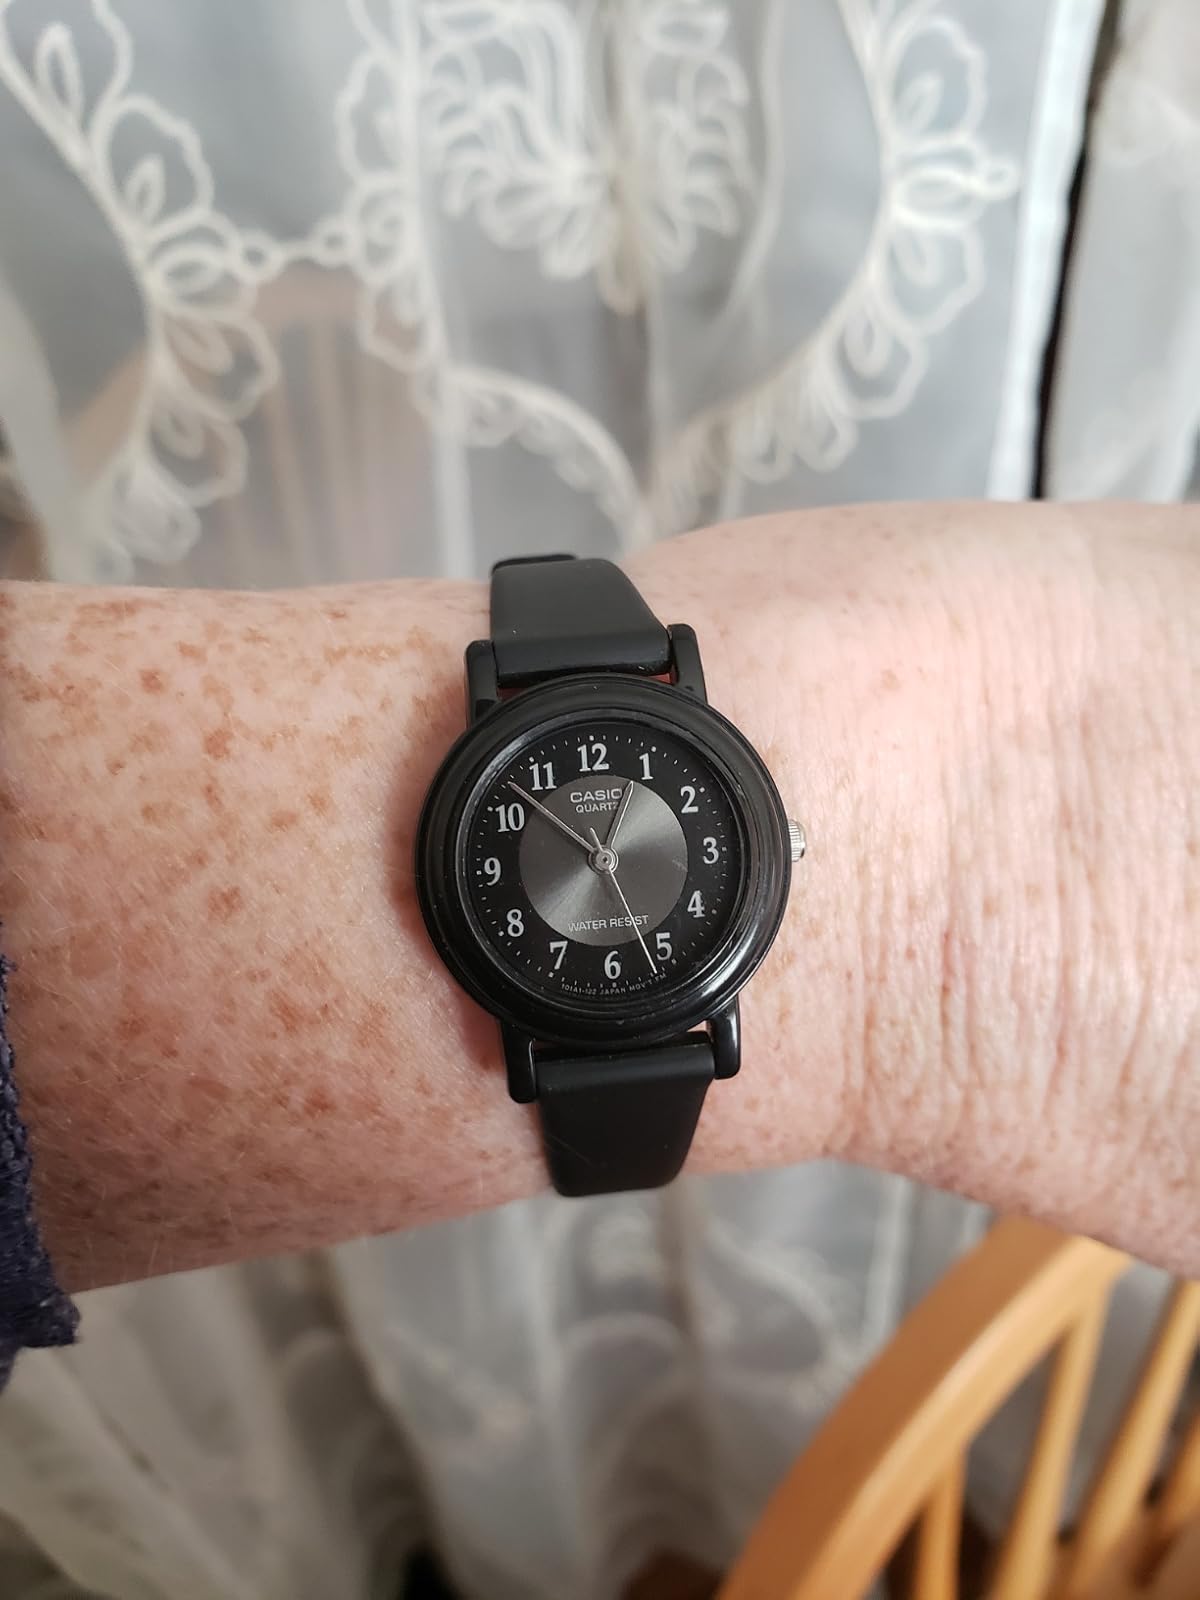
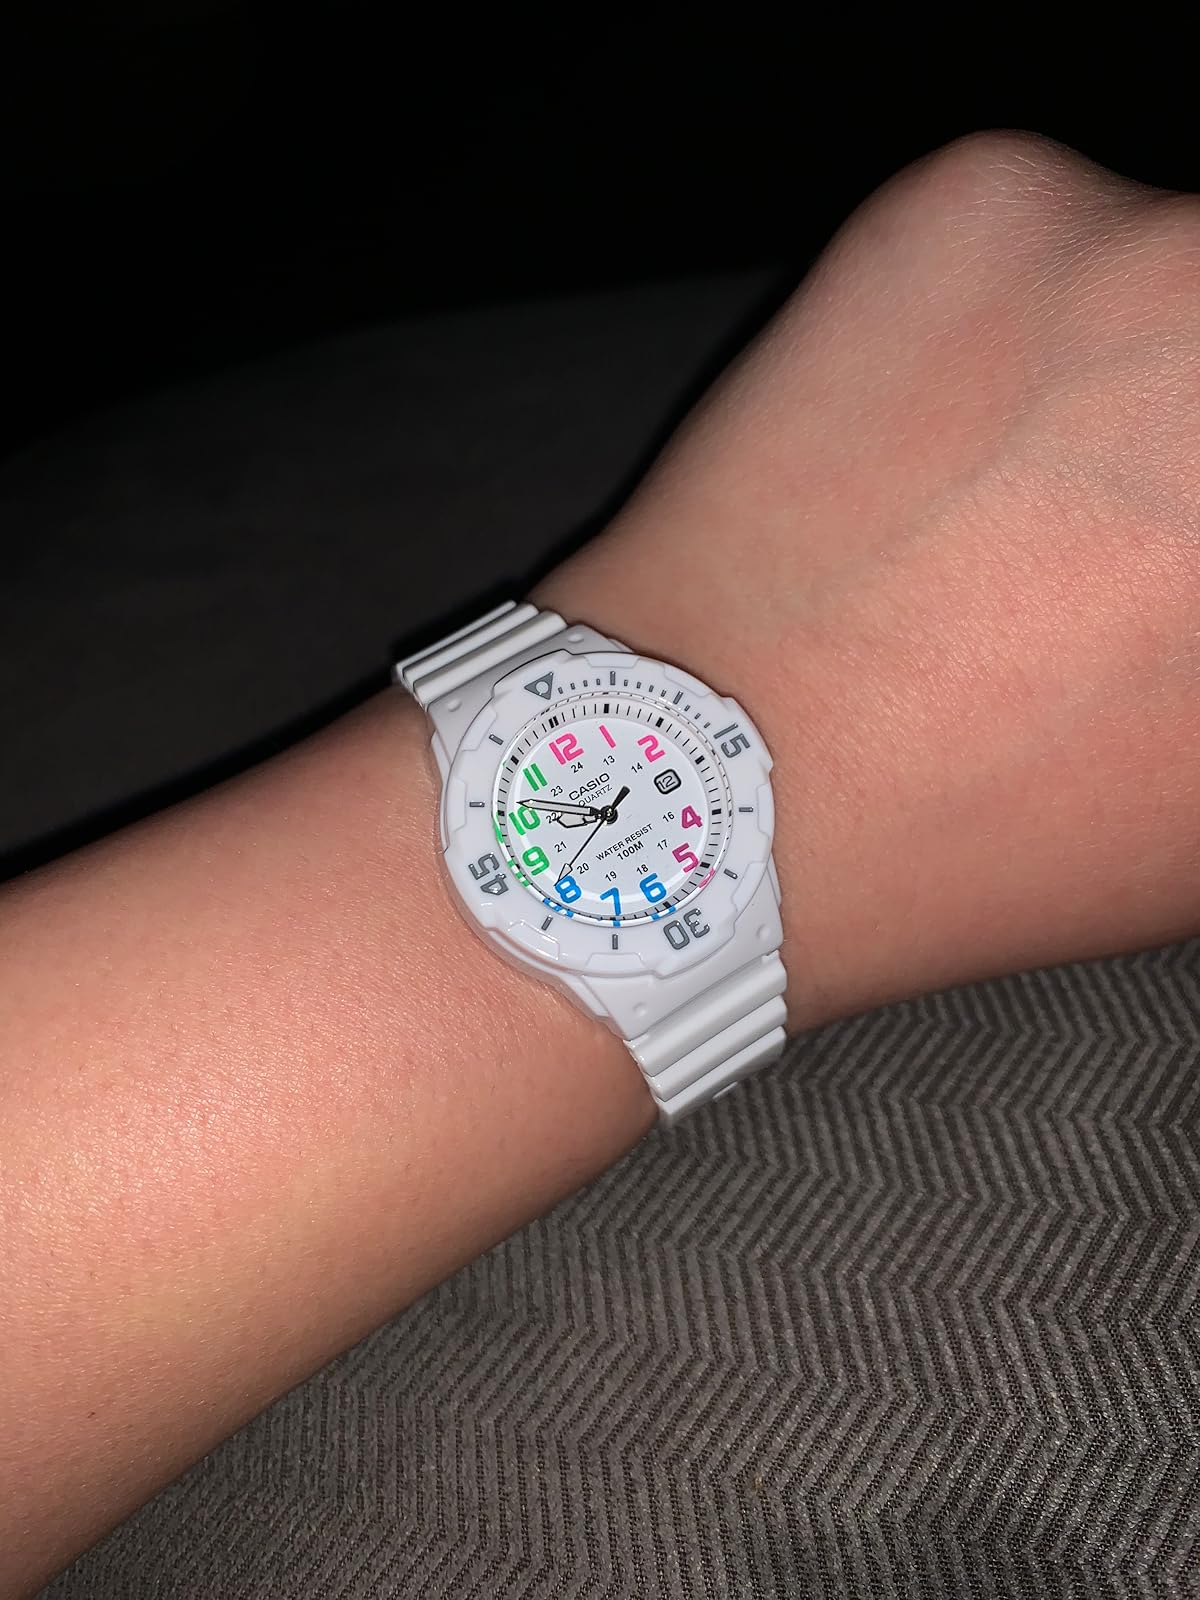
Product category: accessories_watch
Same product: no